Dreamflight

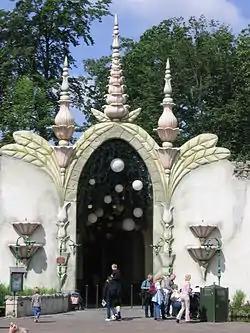
Attraction entrance

Droomvlucht ("Dreamflight" in English) is a dark ride in Efteling amusement park in the Netherlands. It was designed by Ton van de Ven, built by Translift and opened in 1993.